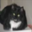
Label: cat